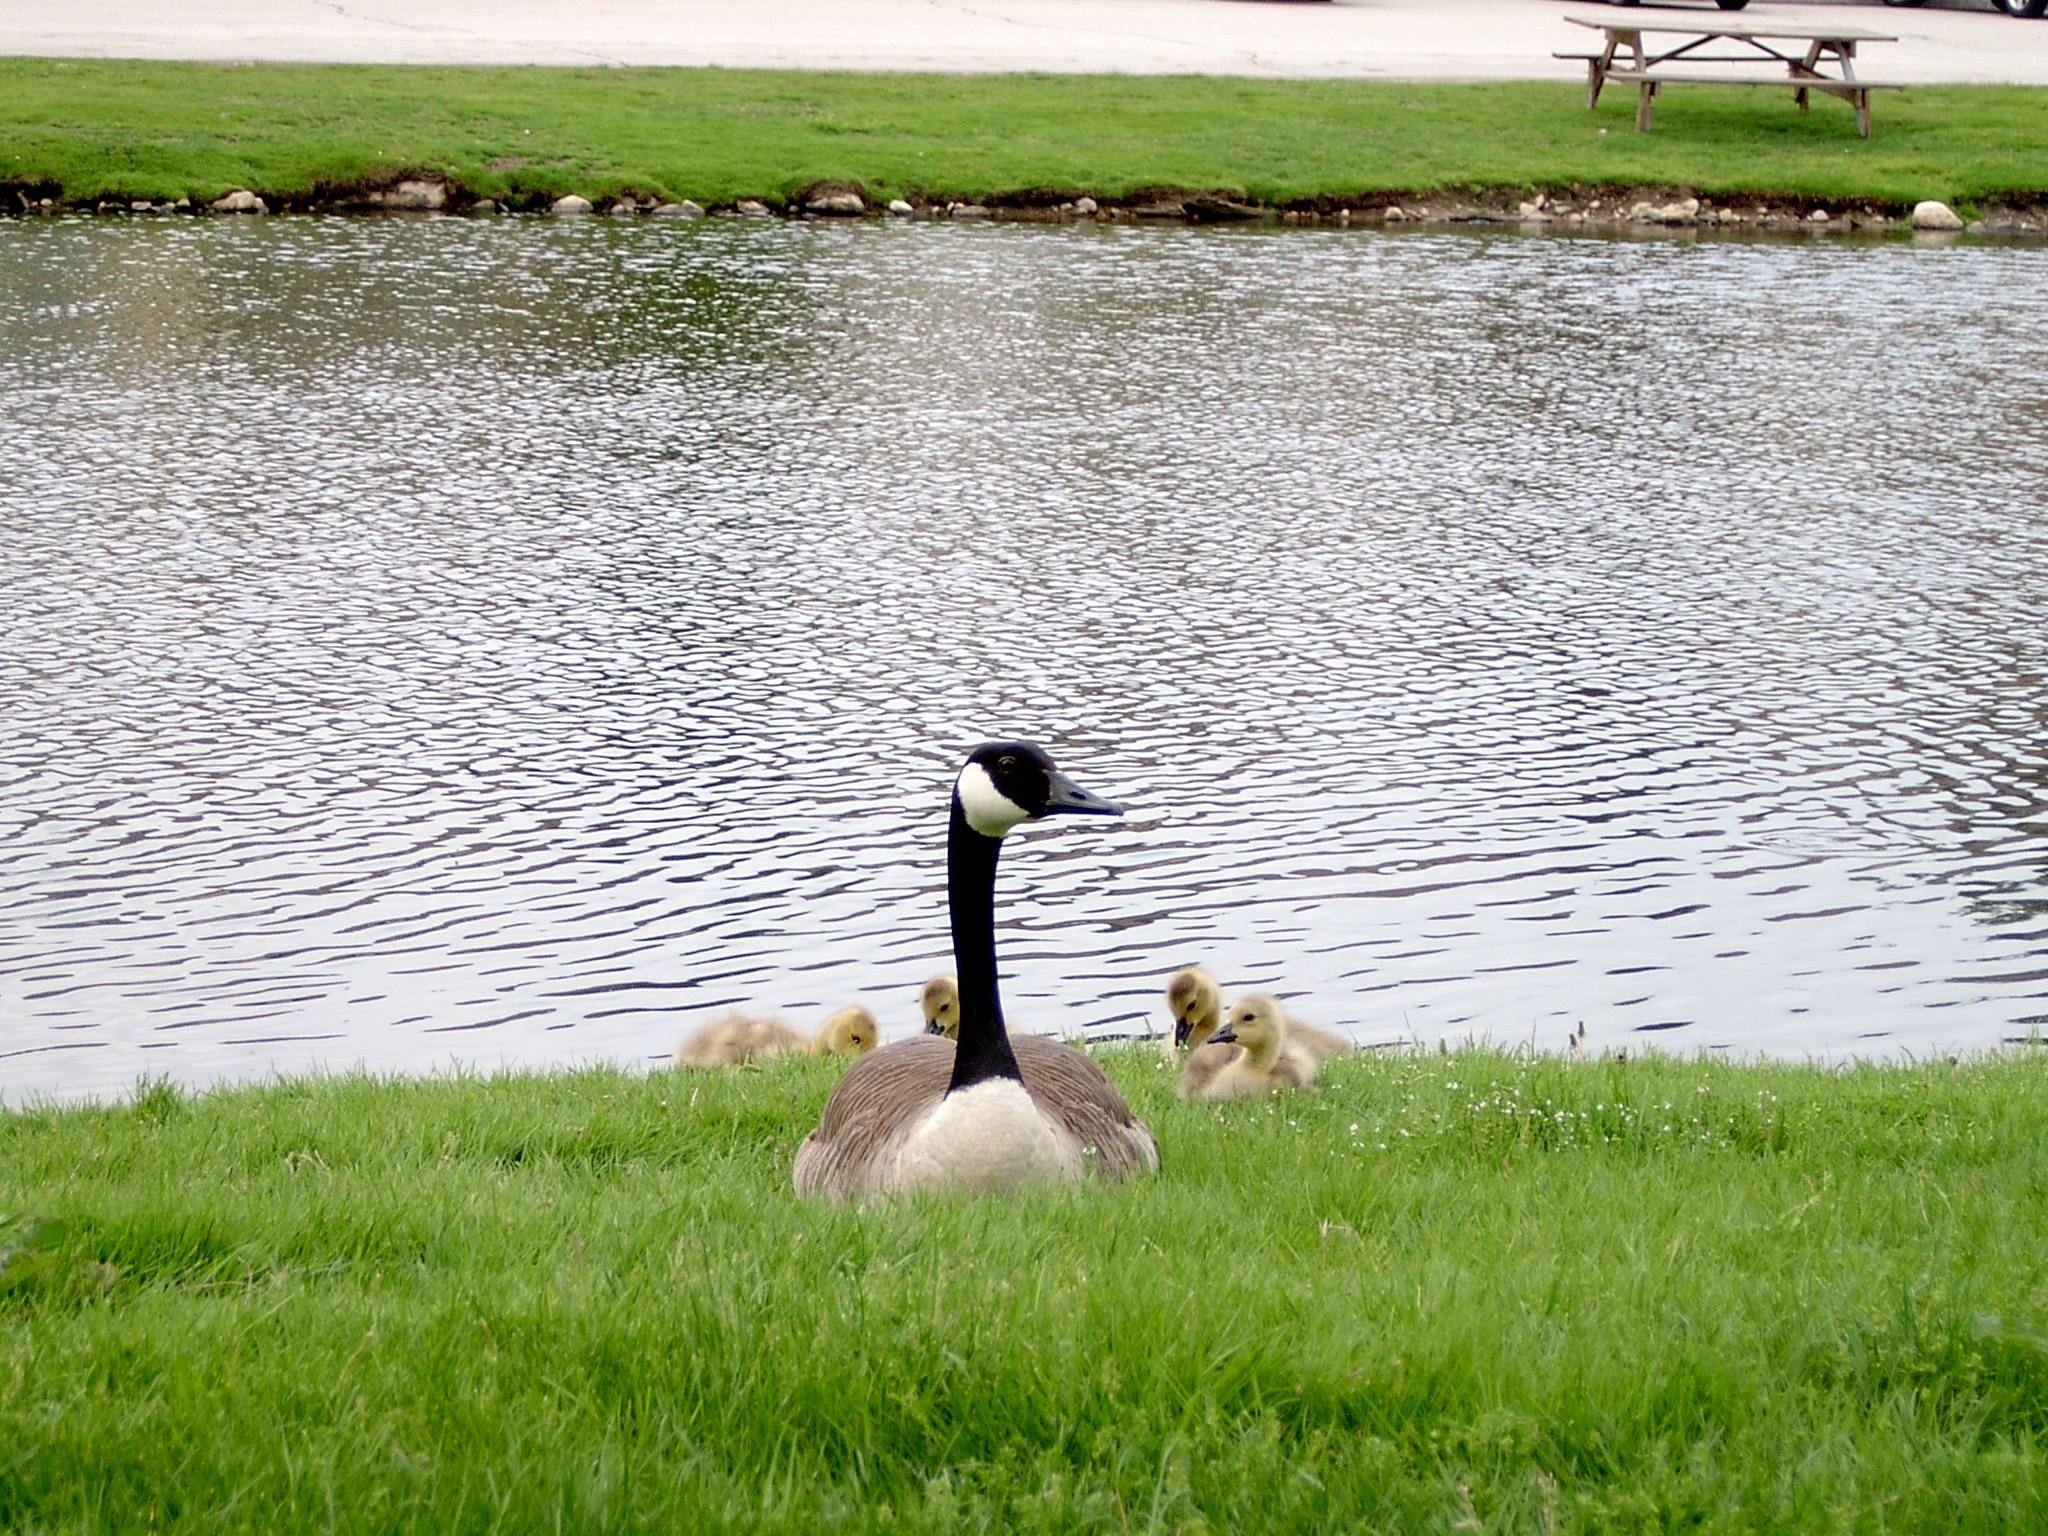
water, nature, grass, marsh, bird, animal, flock, pond, wildlife, park, fowl, fauna, outdoors, birds, swan, duck, canada, goose, geese, canadian, wetland, waterfowl, water bird, migratory, gosling, goslings, baby geese, ducks geese and swans